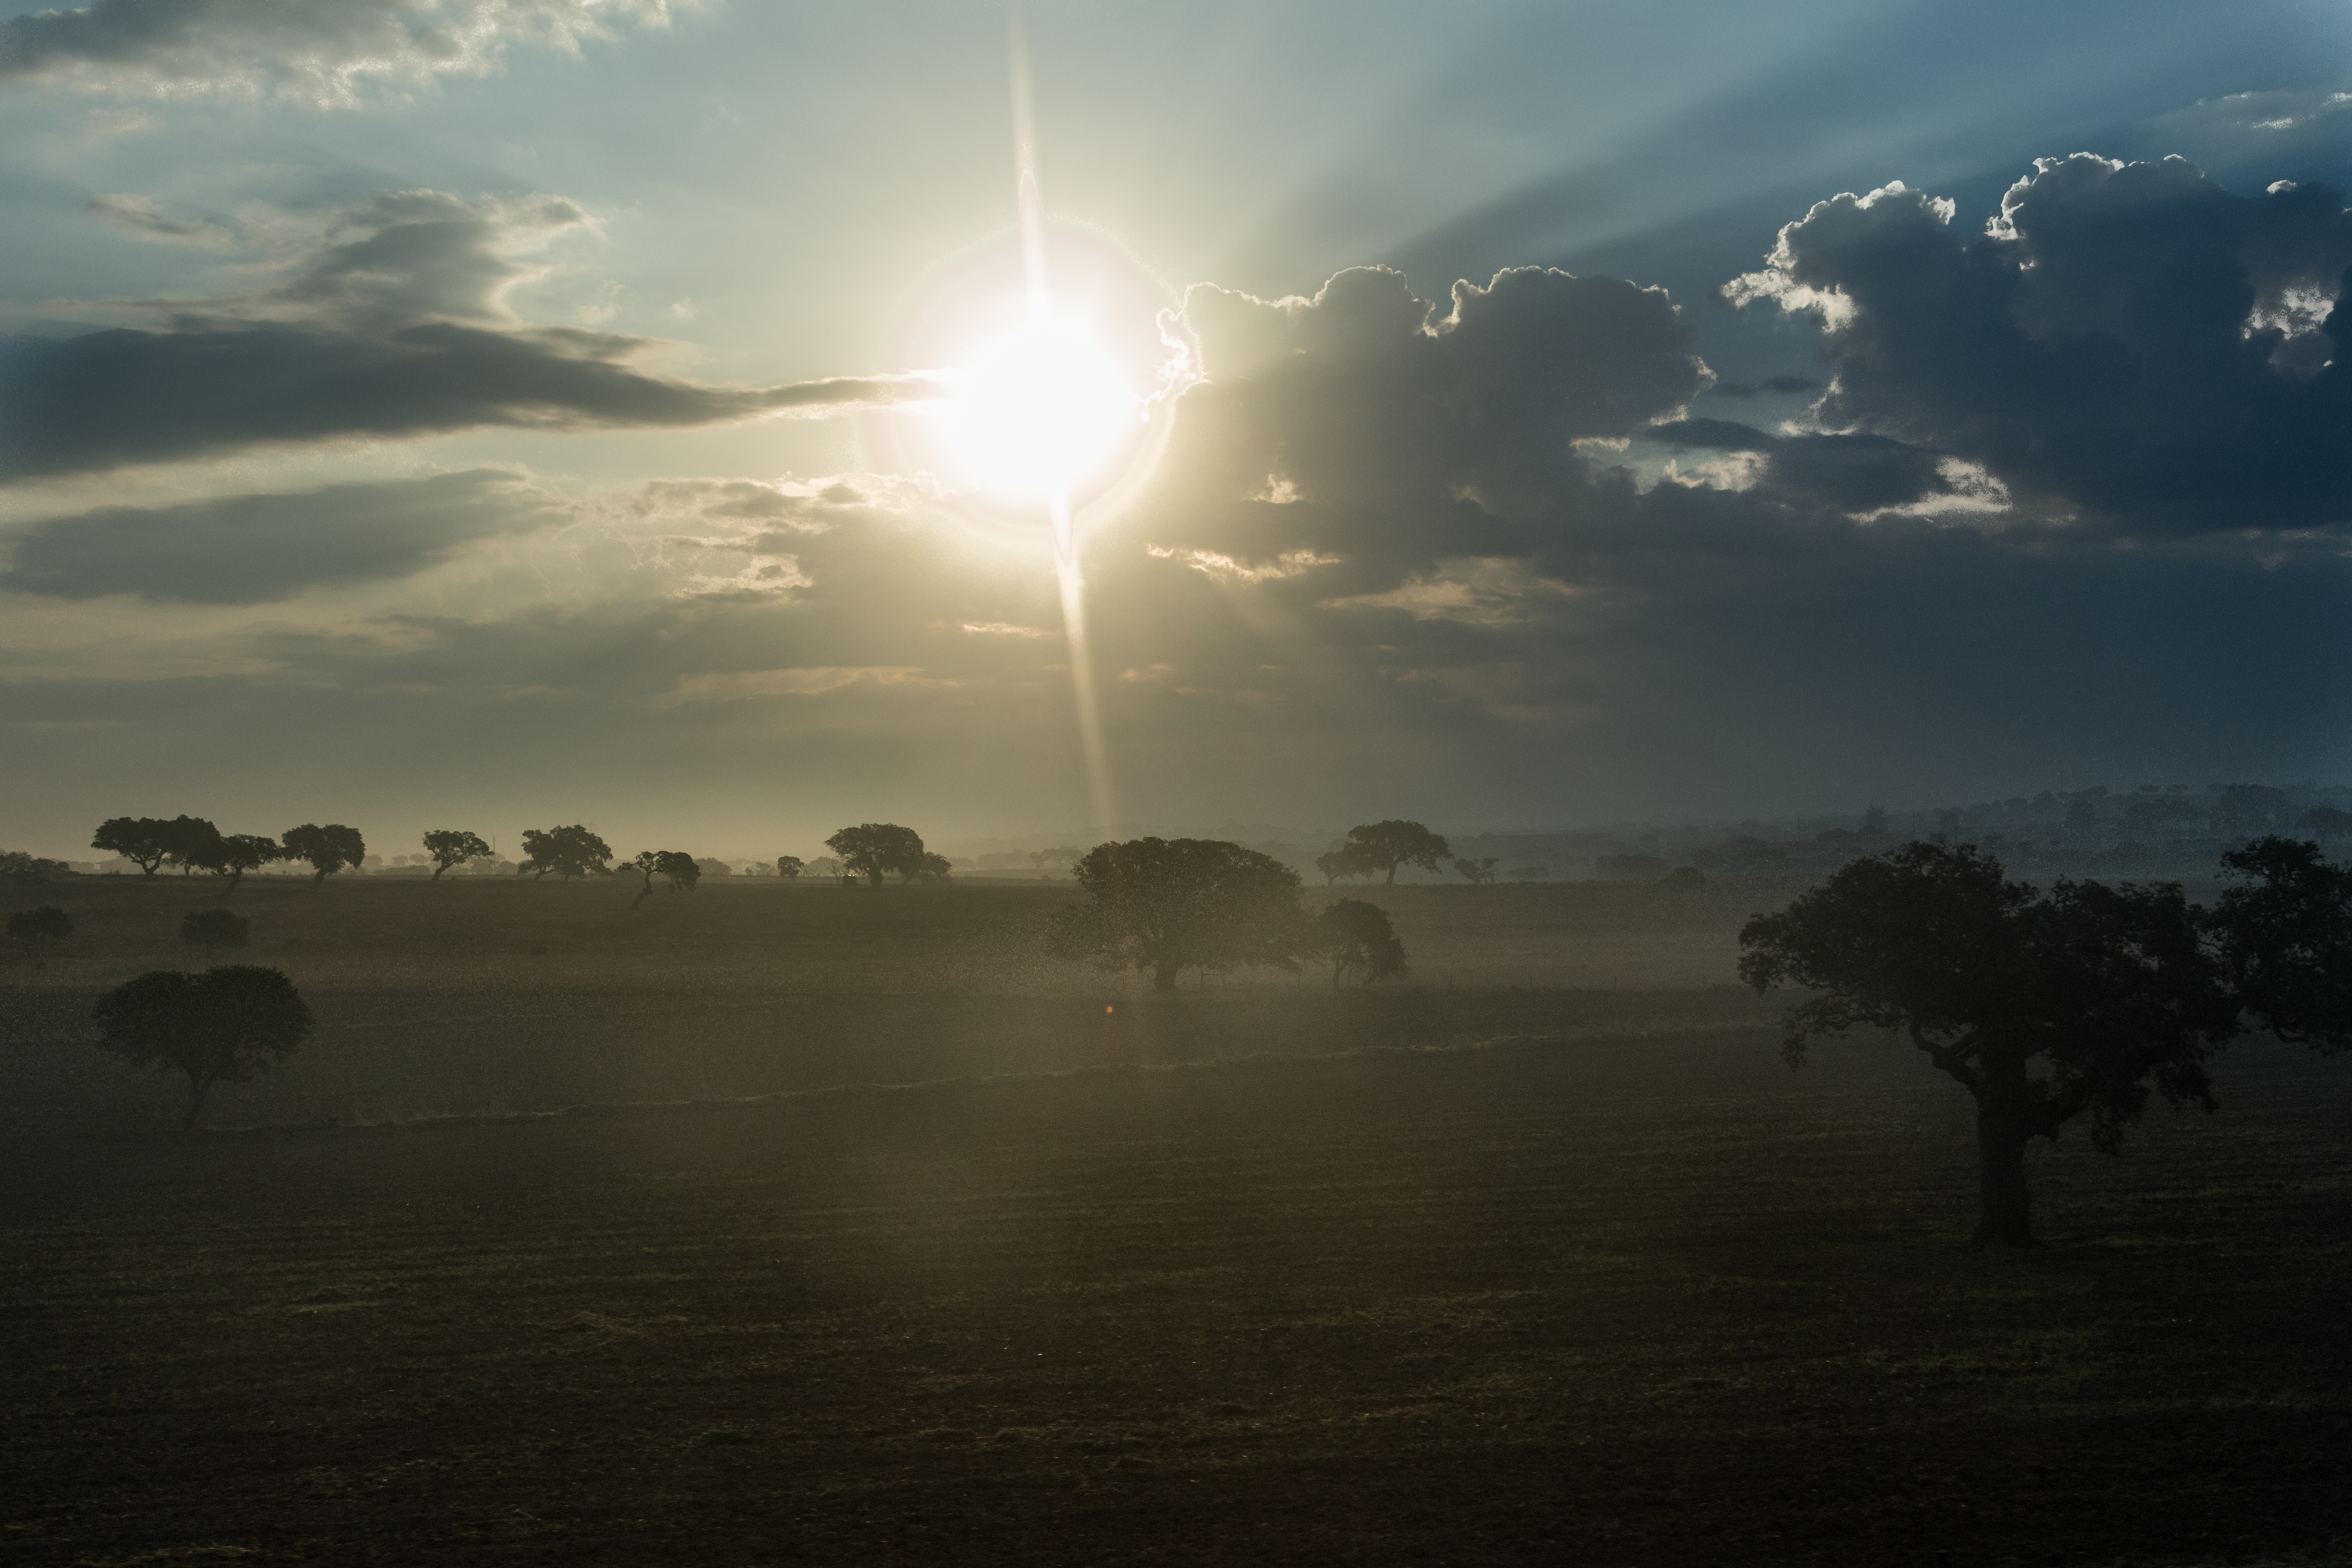
sea, nature, horizon, cloud, sky, sun, fog, sunrise, sunset, mist, sunlight, morning, dawn, atmosphere, dusk, evening, twilight, reflection, weather, dust, darkness, atmospheric phenomenon